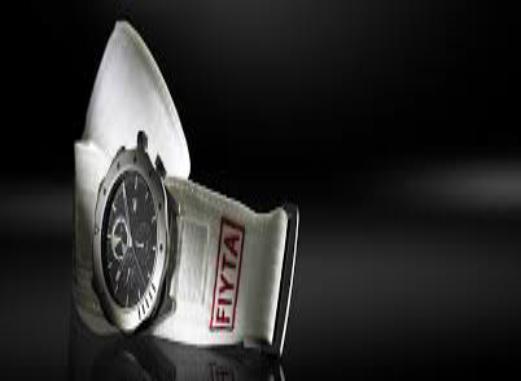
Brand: fiyta
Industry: Electronic